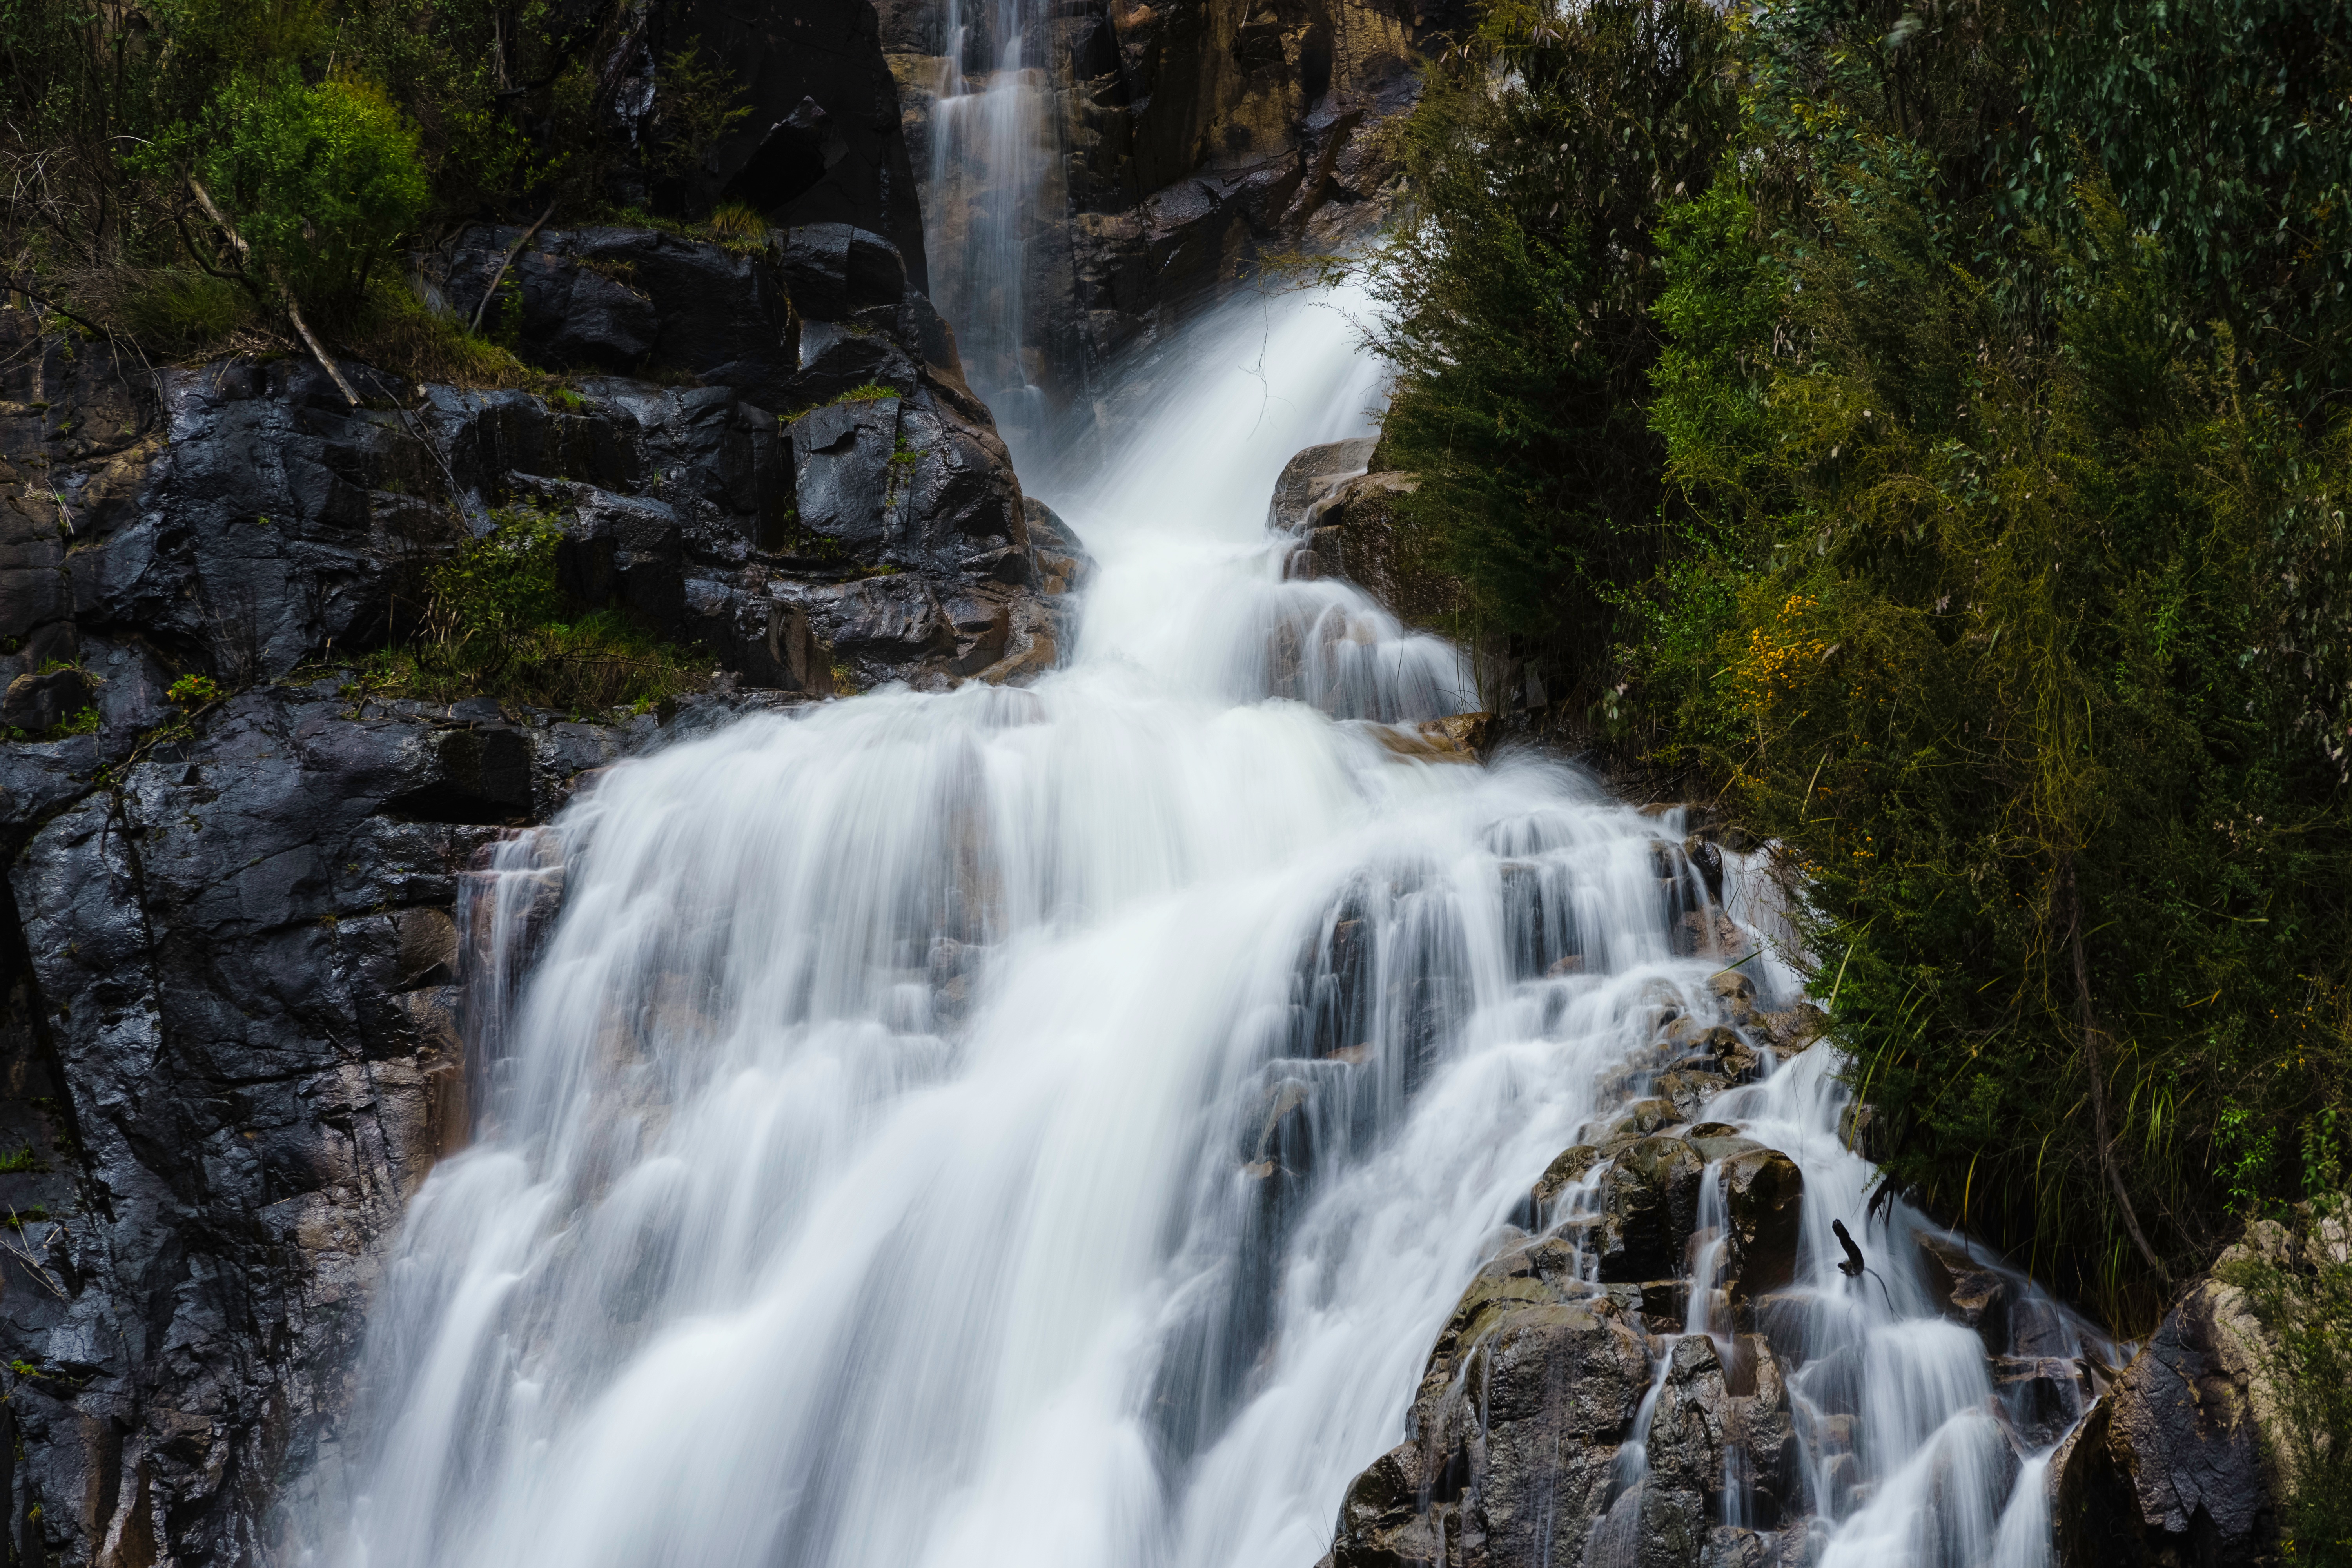
water, waterfall, river, stream, autumn, body of water, wasserfall, water feature, watercourse